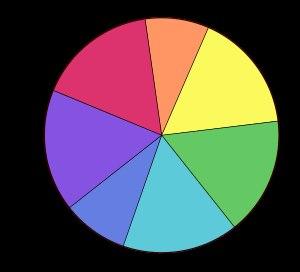
Un disque de Newton est un disque composé de secteurs aux couleurs de l'arc-en-ciel, choisies pour qu'en rotation rapide, le disque semble gris.